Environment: lab
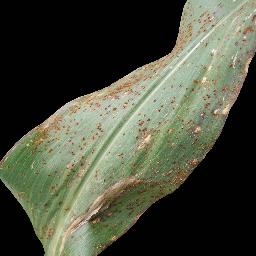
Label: common_rust